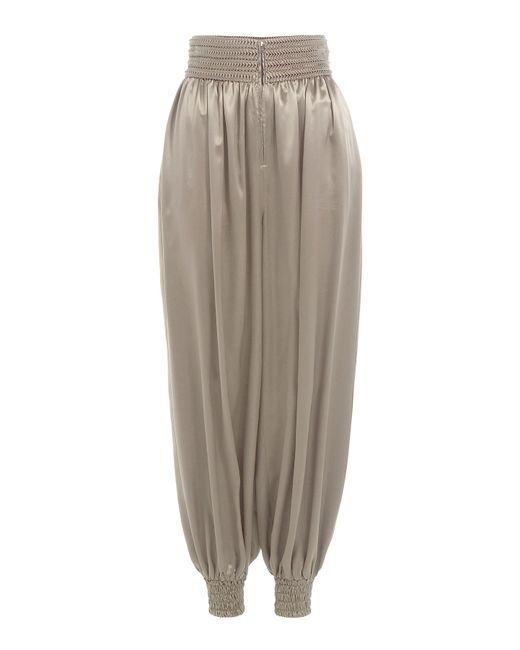
Übergroße kaffeefarbene Damenhose mit Kragen.